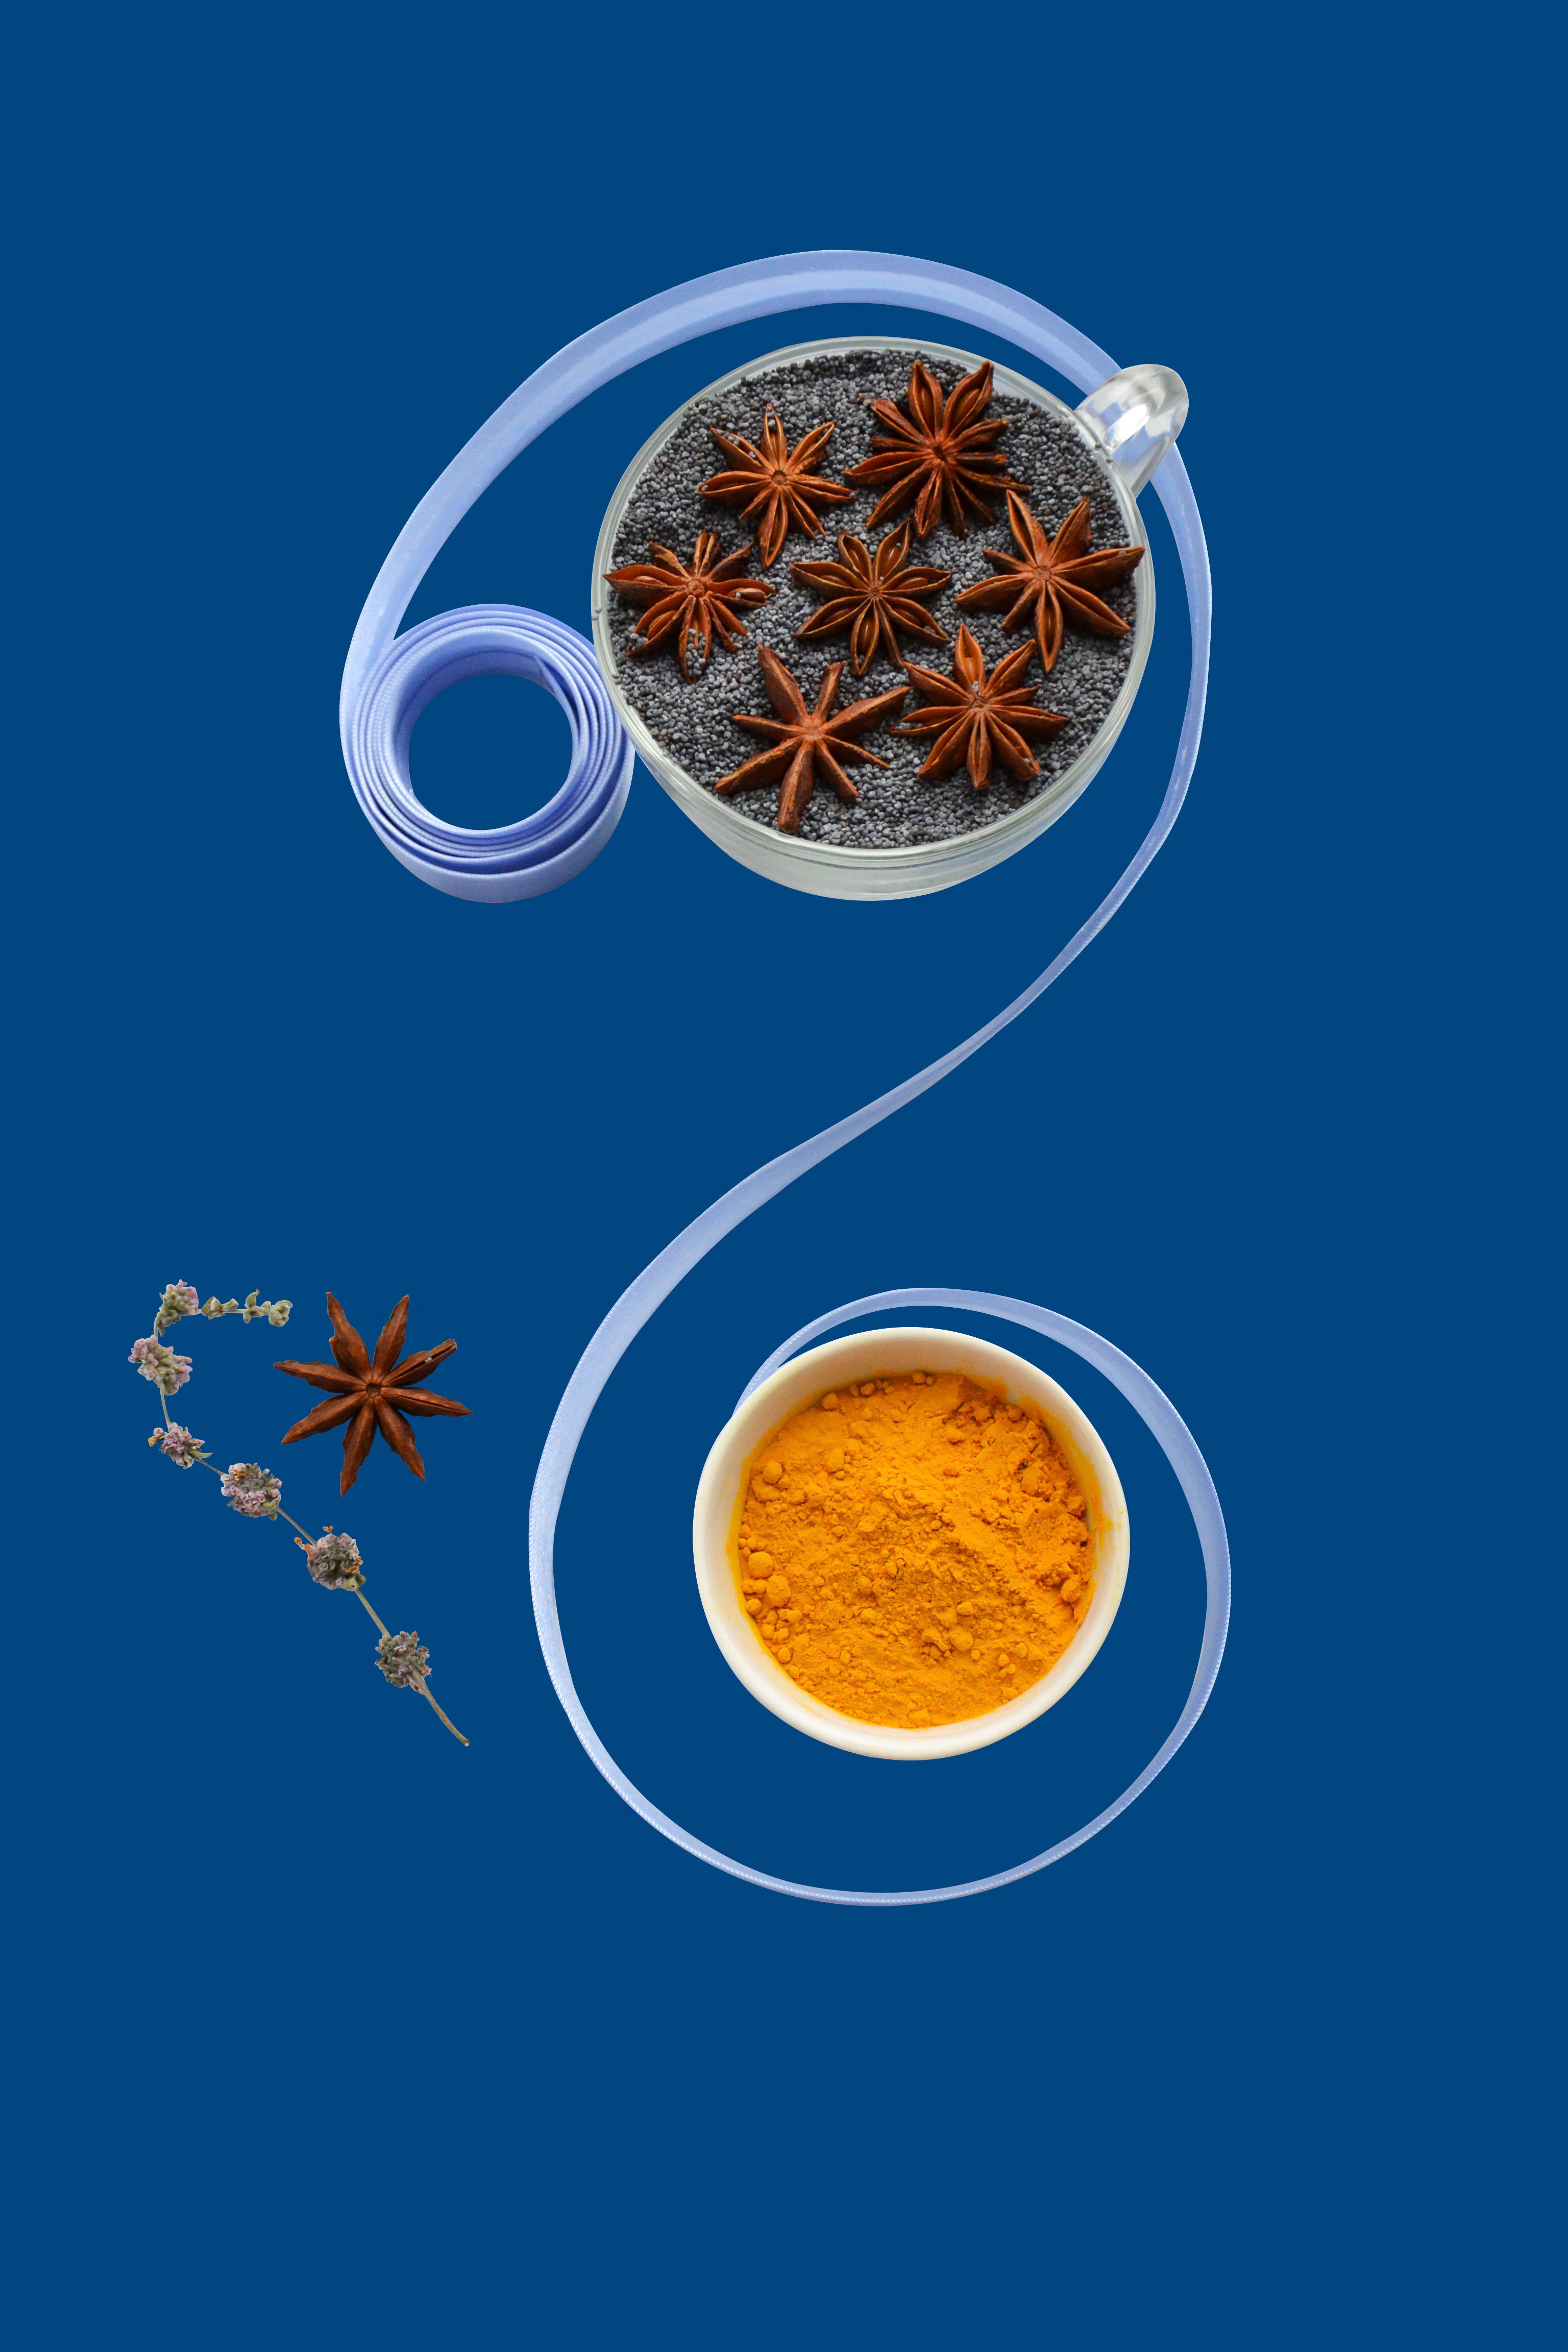
spices, holiday, march 8, international women's day, cuisine, cooking, ingredients, aromatic, anise, turmeric, seeds, poppy, still life, number, eight, cup, ribbon, blue background, spice, food, dish, masala, ingredient, spice mix, tableware